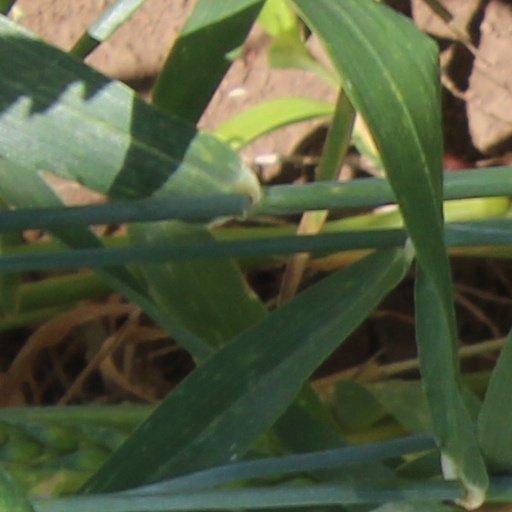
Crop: wheat